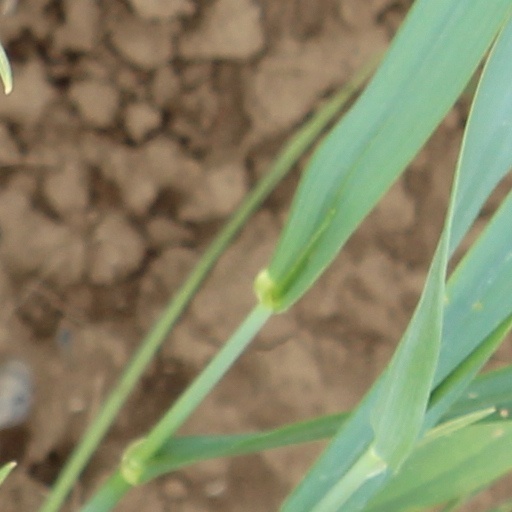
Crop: wheat